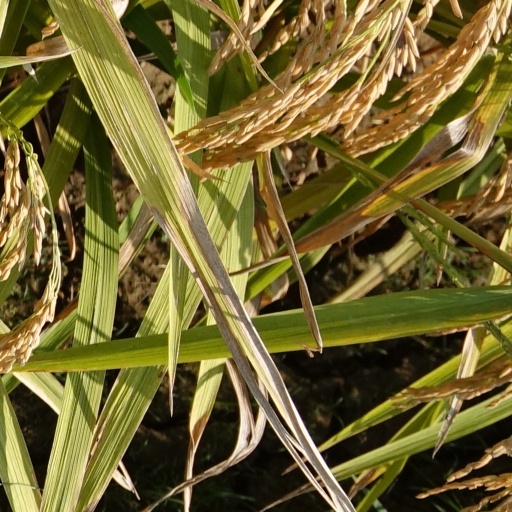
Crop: rice